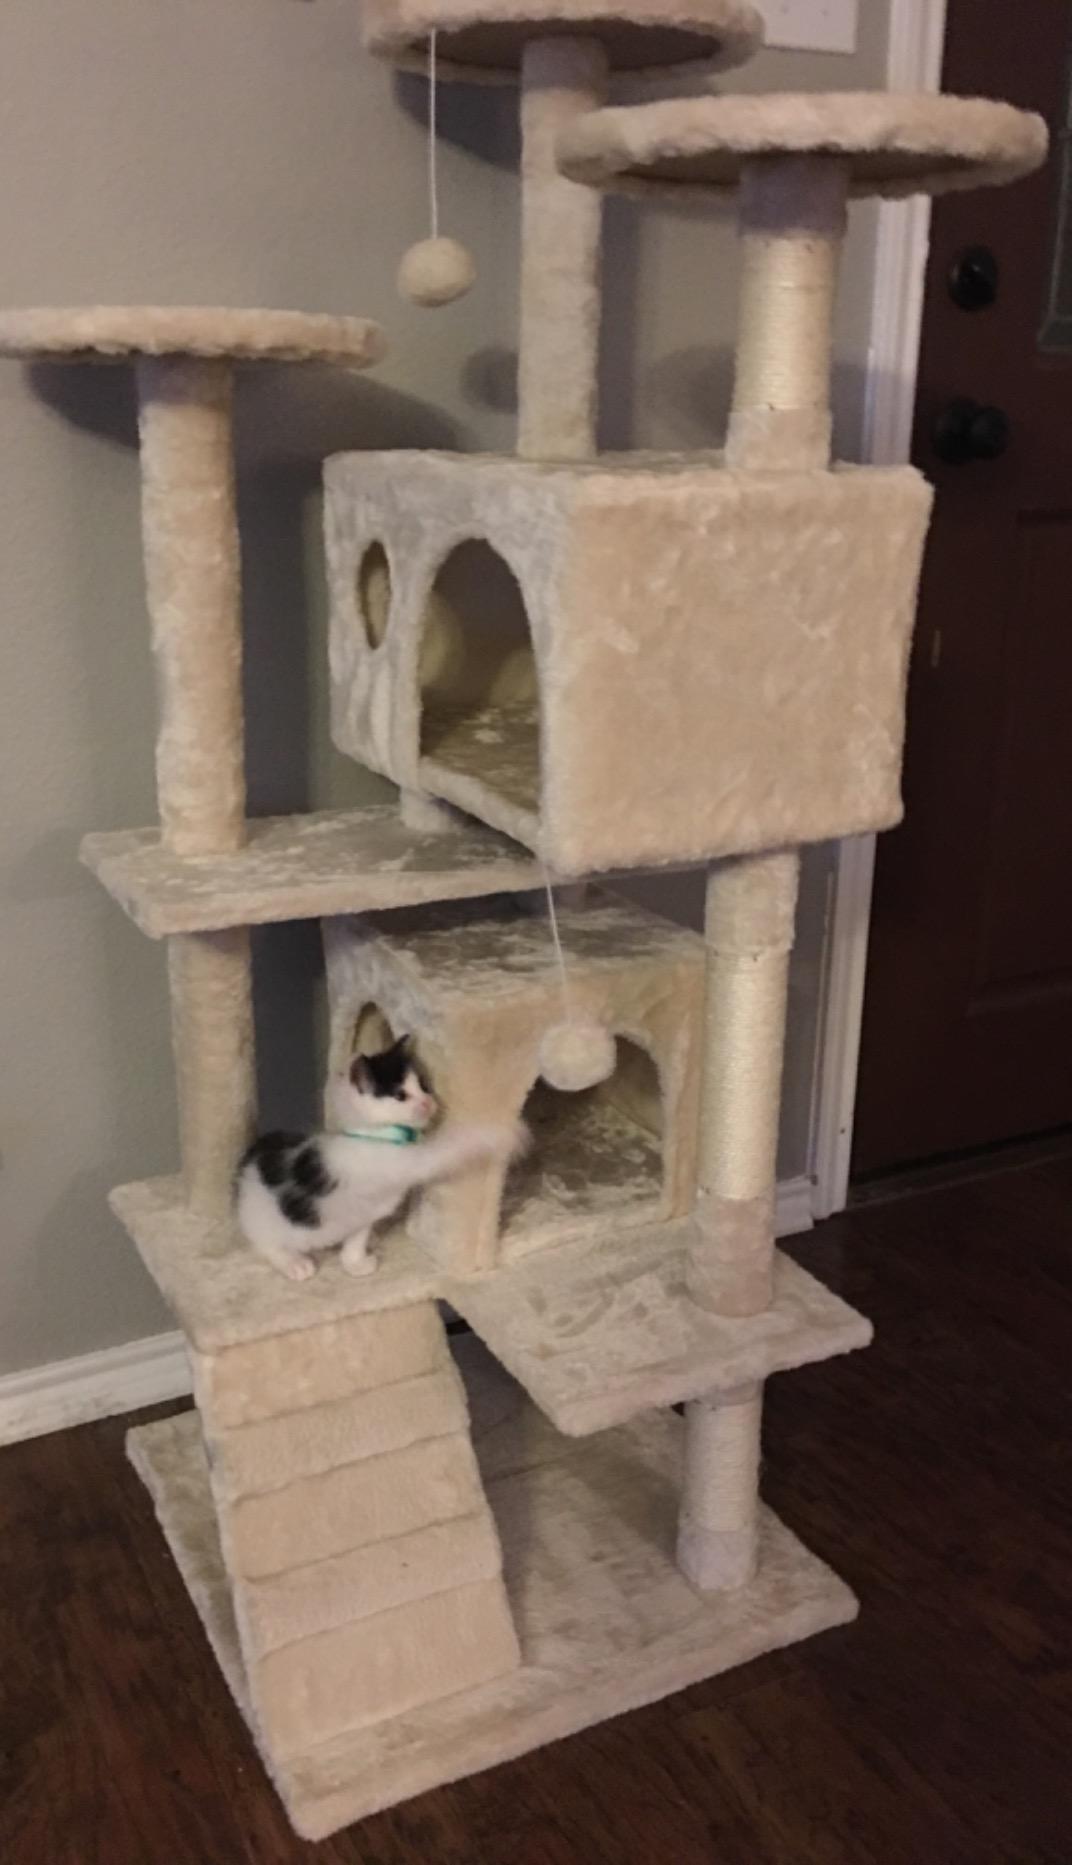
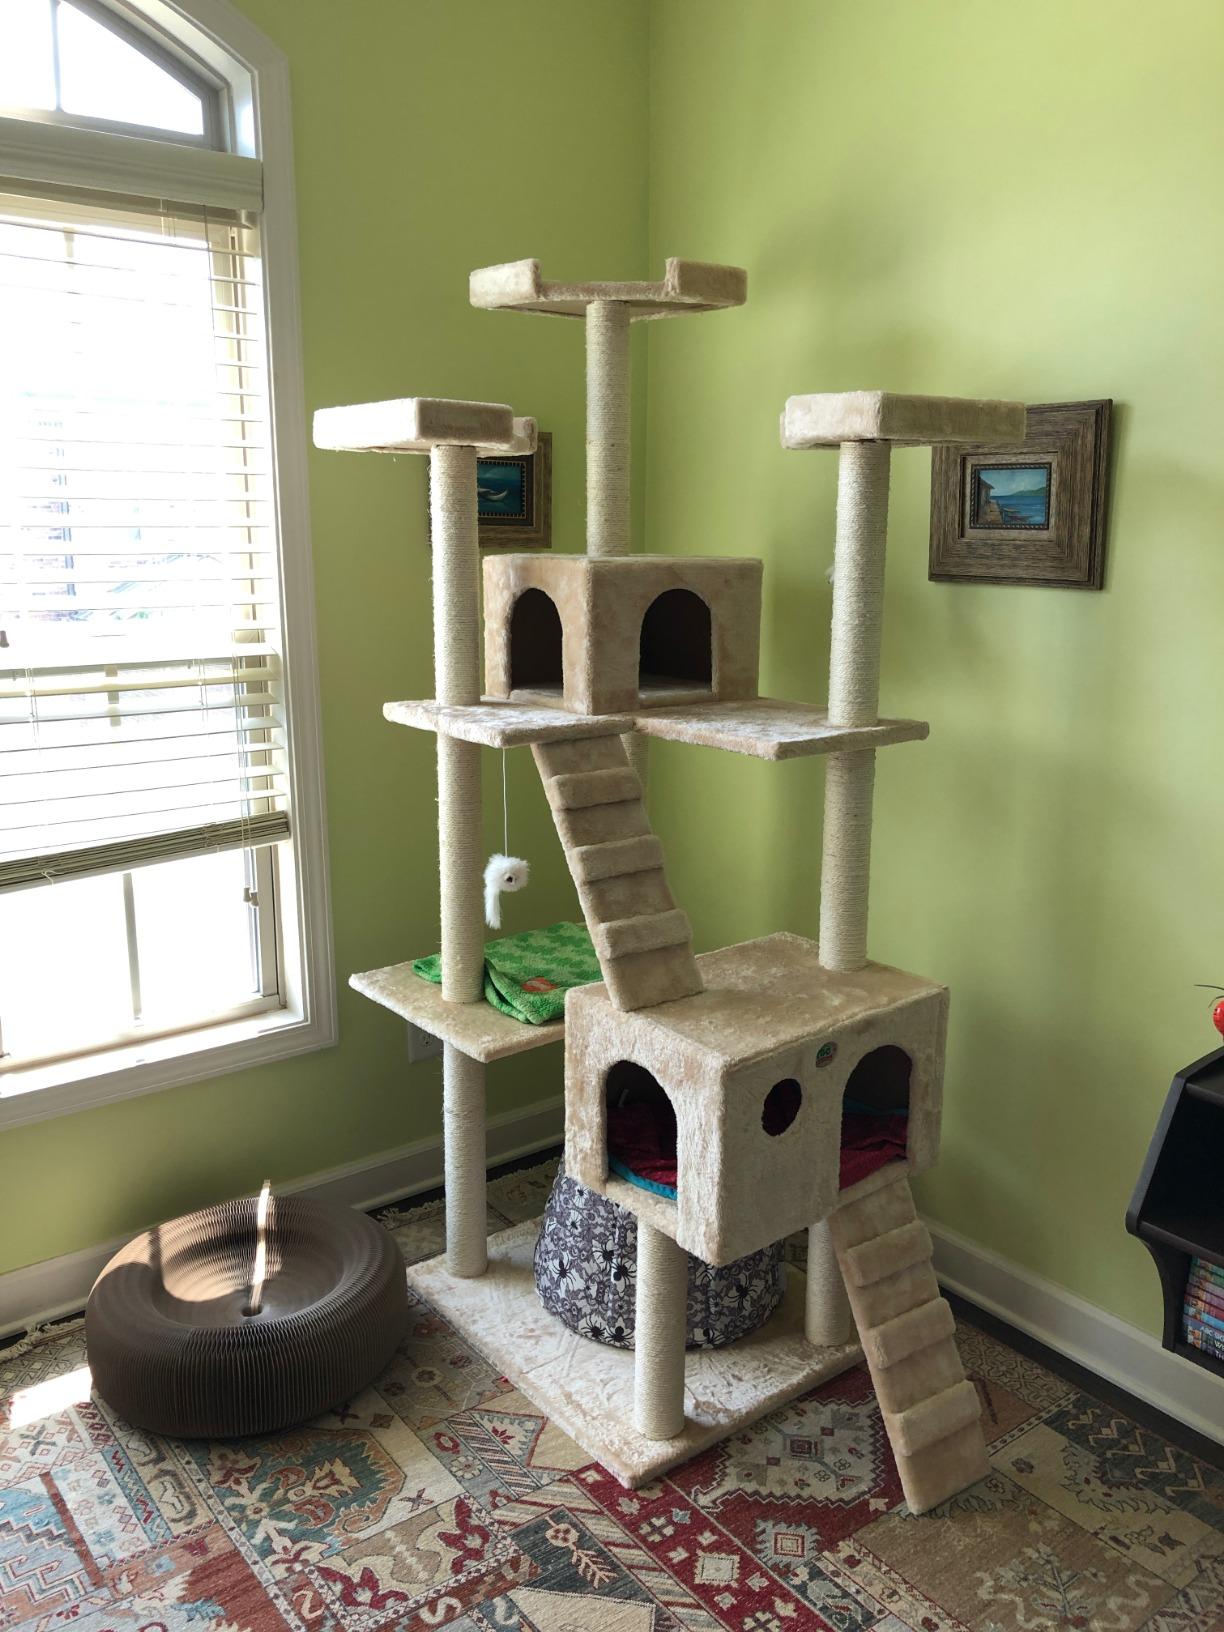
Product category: items_cat tree
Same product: no